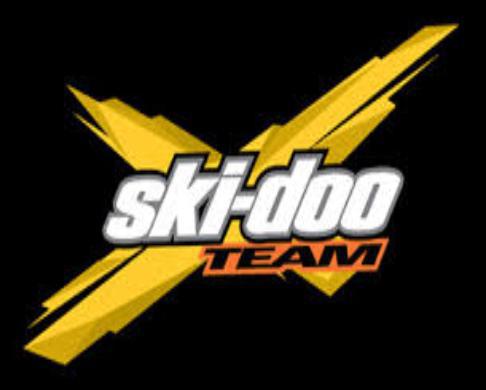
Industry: Transportation